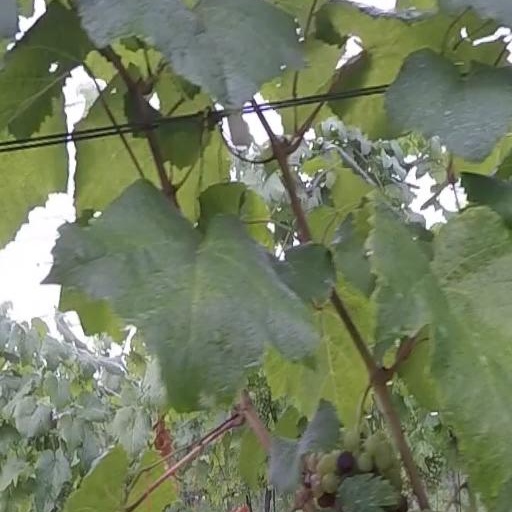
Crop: grape